List of Esteghlal F.C. records and statistics

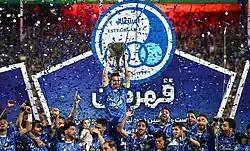
Esteghlal were crowned champions ending the 2021-22 Persian Gulf Pro League season without a single defeat – the first Iranian team ever to do so in a 30-game league season.

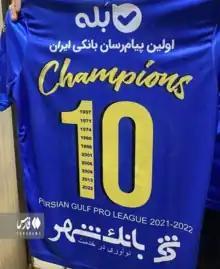
Esteghlal club's championship kit in Season 2021–22 to mark the tenth championship in the History of Iranian football leagues.

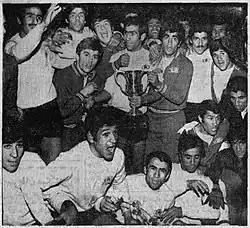
Taj (Esteghlal) championship in the 1970 Asian Champion Club, first continental title for Taj and an Iranian club.

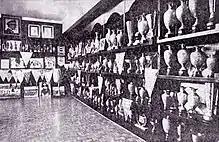
The Taj Club Museum, which was looted after the 1978 revolution. Most of the museum's trophies were won by the club's football team.

Esteghlal has achieved the Double on 5 occasions in its history: